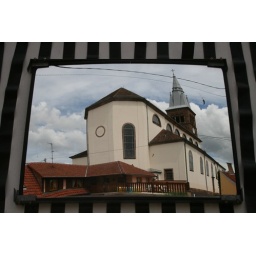
Seen in a reflection from a mirror on the road